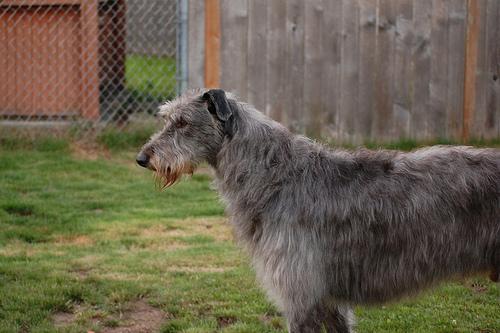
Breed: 224-n000056-Scottish_deerhound